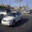
Label: automobile